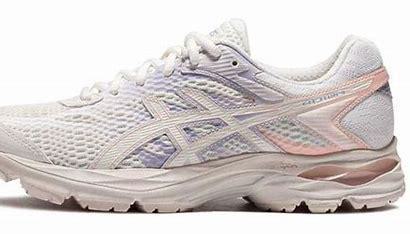
Brand: Asics
Model: Gel Flux 4